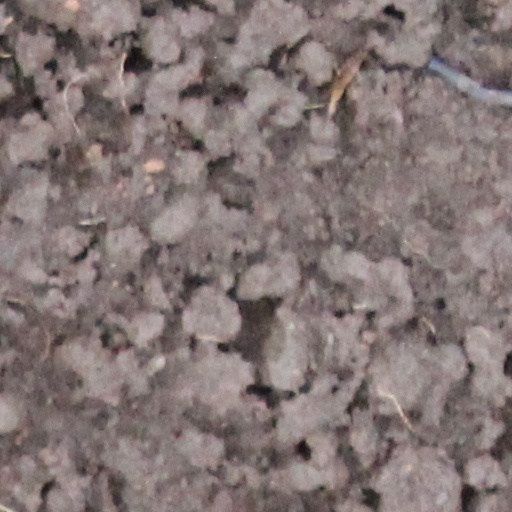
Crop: wheat